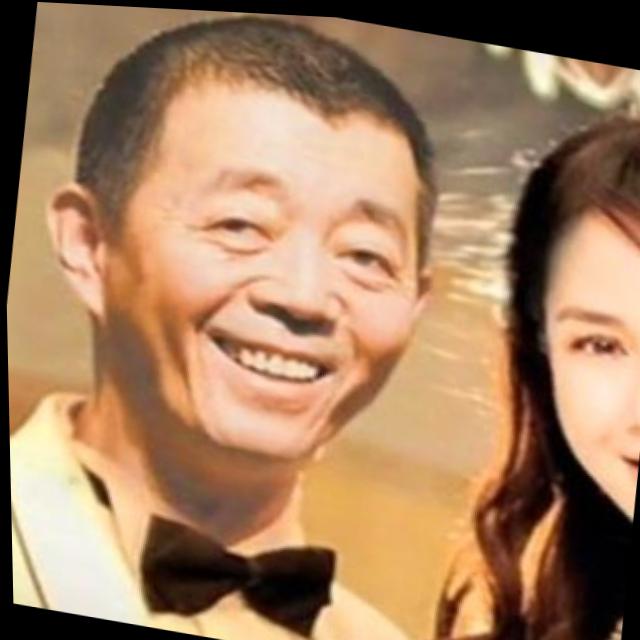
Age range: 45-64